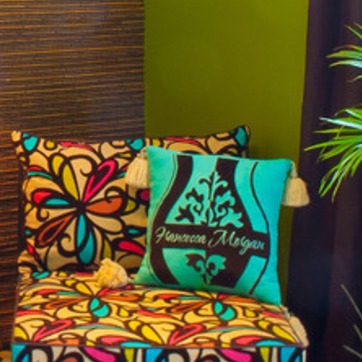
Material: fabric